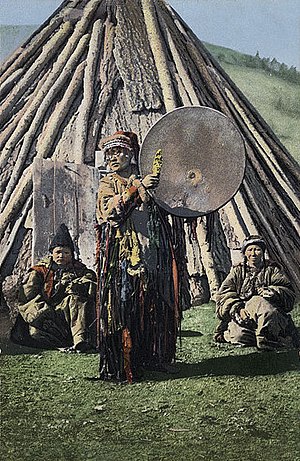
Shamanisme
Kvindelig shaman, sandsynligvis fra khakas-folket i Rusland, fotograferet i 1908 af S. I. Borisov.
"Shamanisme er en verdensomspændende åndelig praksis, som kan spores mindst 40.000 år tilbage i tiden. Shamanisme har været praktiseret fra Grønland til Sydafrika, fra Amerika til Australien. Et eksempel er den samiske noaide, som er en shaman. I Norge er ""Sjamanistisk forbund i Tromsø"" godkendt som trossamfund.